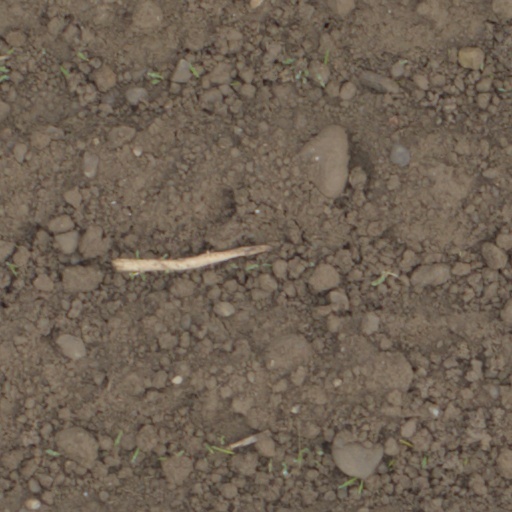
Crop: wheat